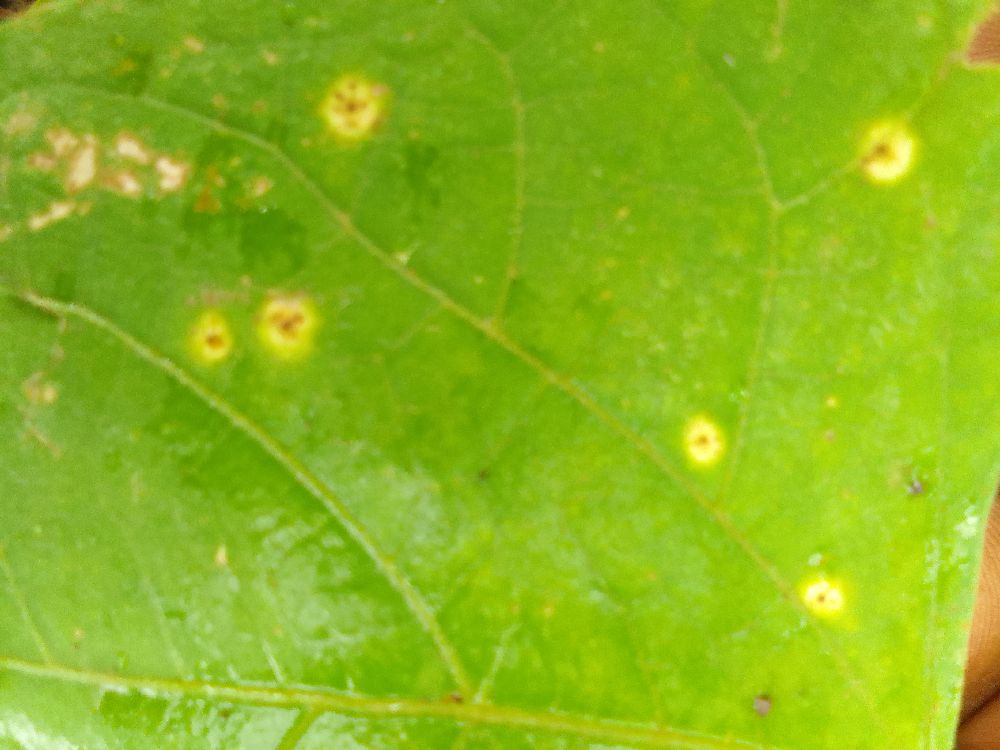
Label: rust